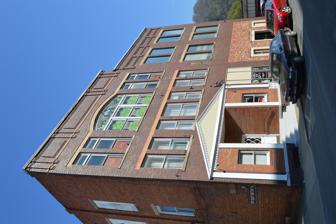
Building: Odd Fellows Building (Pikeville, Kentucky)
Country: United States of America
Year built: 1915
United States historic place Odd Fellows Building U.S. National Register of Historic Places Show map of Kentucky Show map of the United States Location 333 2nd St., Pikeville, Kentucky Coordinates 37°28′50″N 82°31′6″W / 37.48056°N 82.51833°W / 37.48056; -82.51833 Area 0.2 acres (0.081 ha) Built 1915 MPS Pikeville MRA NRHP reference No. 84001929 Added to NRHP April 26, 1984 The Odd Fellows Building in Pikeville, Kentucky is a three-story brick building that was built in 1915 and historically served as a warehouse and as a business.  It was listed on the National Register of Historic Places in 1984. It has glazed brick on its front facade, on 2nd Street. It has stone sills and stone lintels in the windows and it has a stained glass window. It was deemed significant as one of two surviving brick warehouse buildings in Pikeville's commercial district.  Part of the building has been used in a grocery wholesale business. It was one subject of a study of historic resources in Pikeville that led to multiple listings on the National Register in 1984. References